Beethoven's 4th (film)

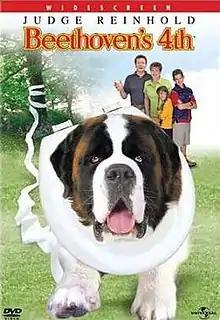
DVD cover

Beethoven's 4th is a 2001 American direct to video comedy film. It is the third sequel to the 1992 film "Beethoven" and the fourth installment in the "Beethoven" film series. It was released on December 4, 2001. It is the last film to feature Judge Reinhold as Richard Newton, Julia Sweeney as Beth Newton, Joe Pichler as Brennan Newton, and Michaela Gallo as Sara Newton.